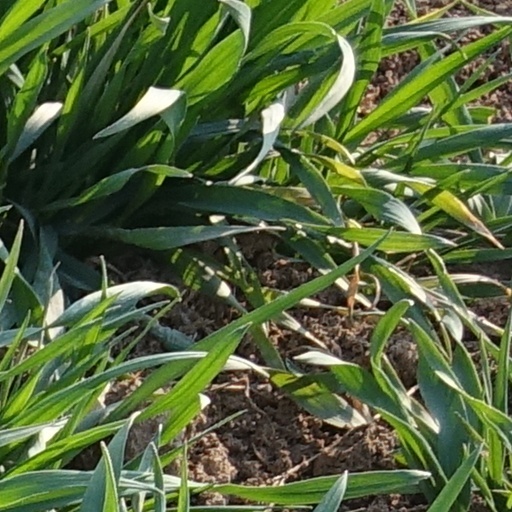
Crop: wheat